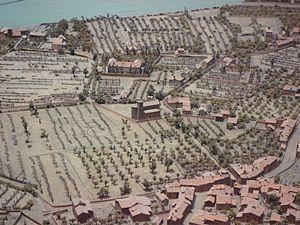
Église St Ferjus à La Tronche sur plan-relief de Grenoble (1848).
Le Plan-relief de Grenoble est une maquette achevée en 1848, à l'échelle 1/600ᵉ, de la ville de Grenoble. Il fait partie des 150 plans-reliefs construits à des fins stratégiques entre 1668 et 1870, représentant avec une grande précision des sites fortifiés en France.